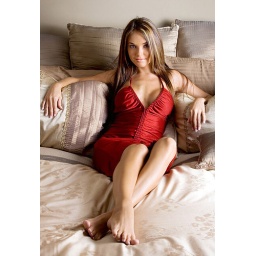
Hillary on the bed in red